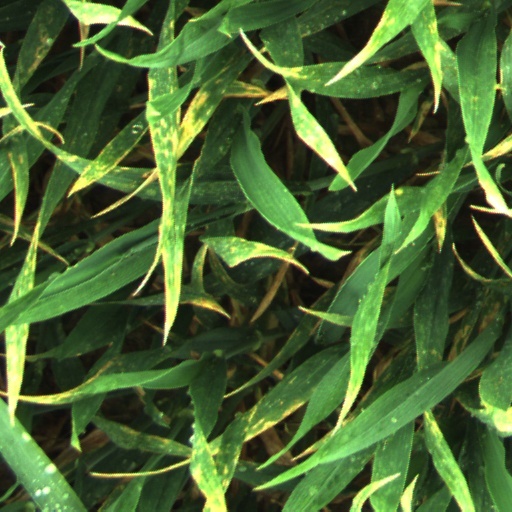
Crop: wheat